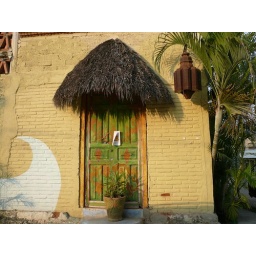
in front of the green door